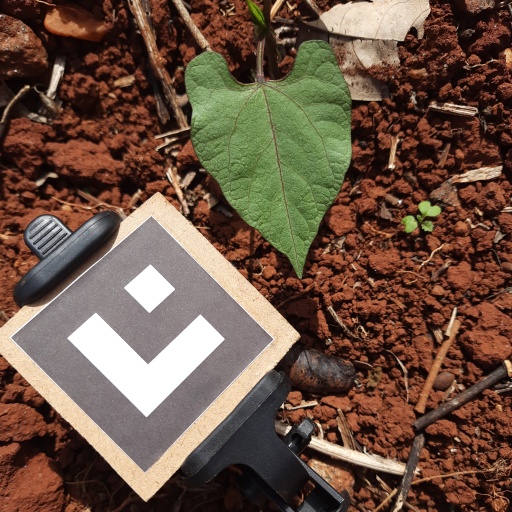
Observations: flat surface, no eating holes, under sunlight